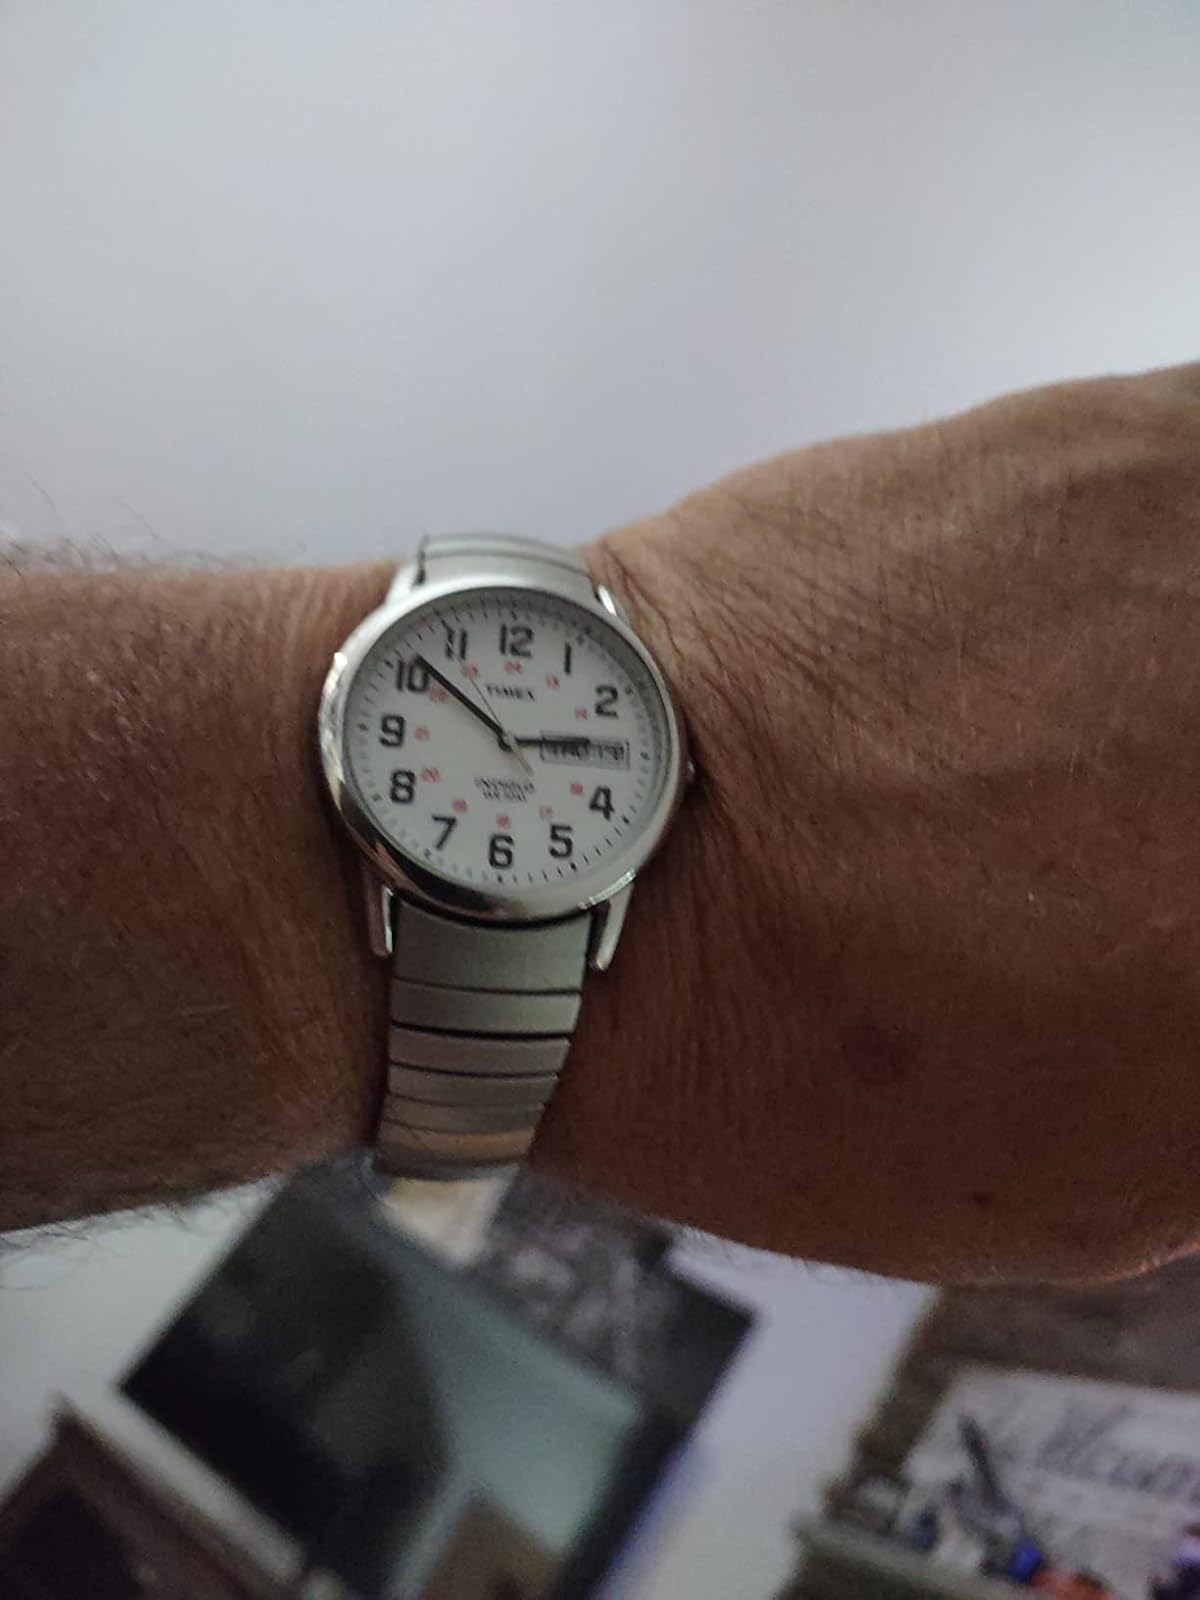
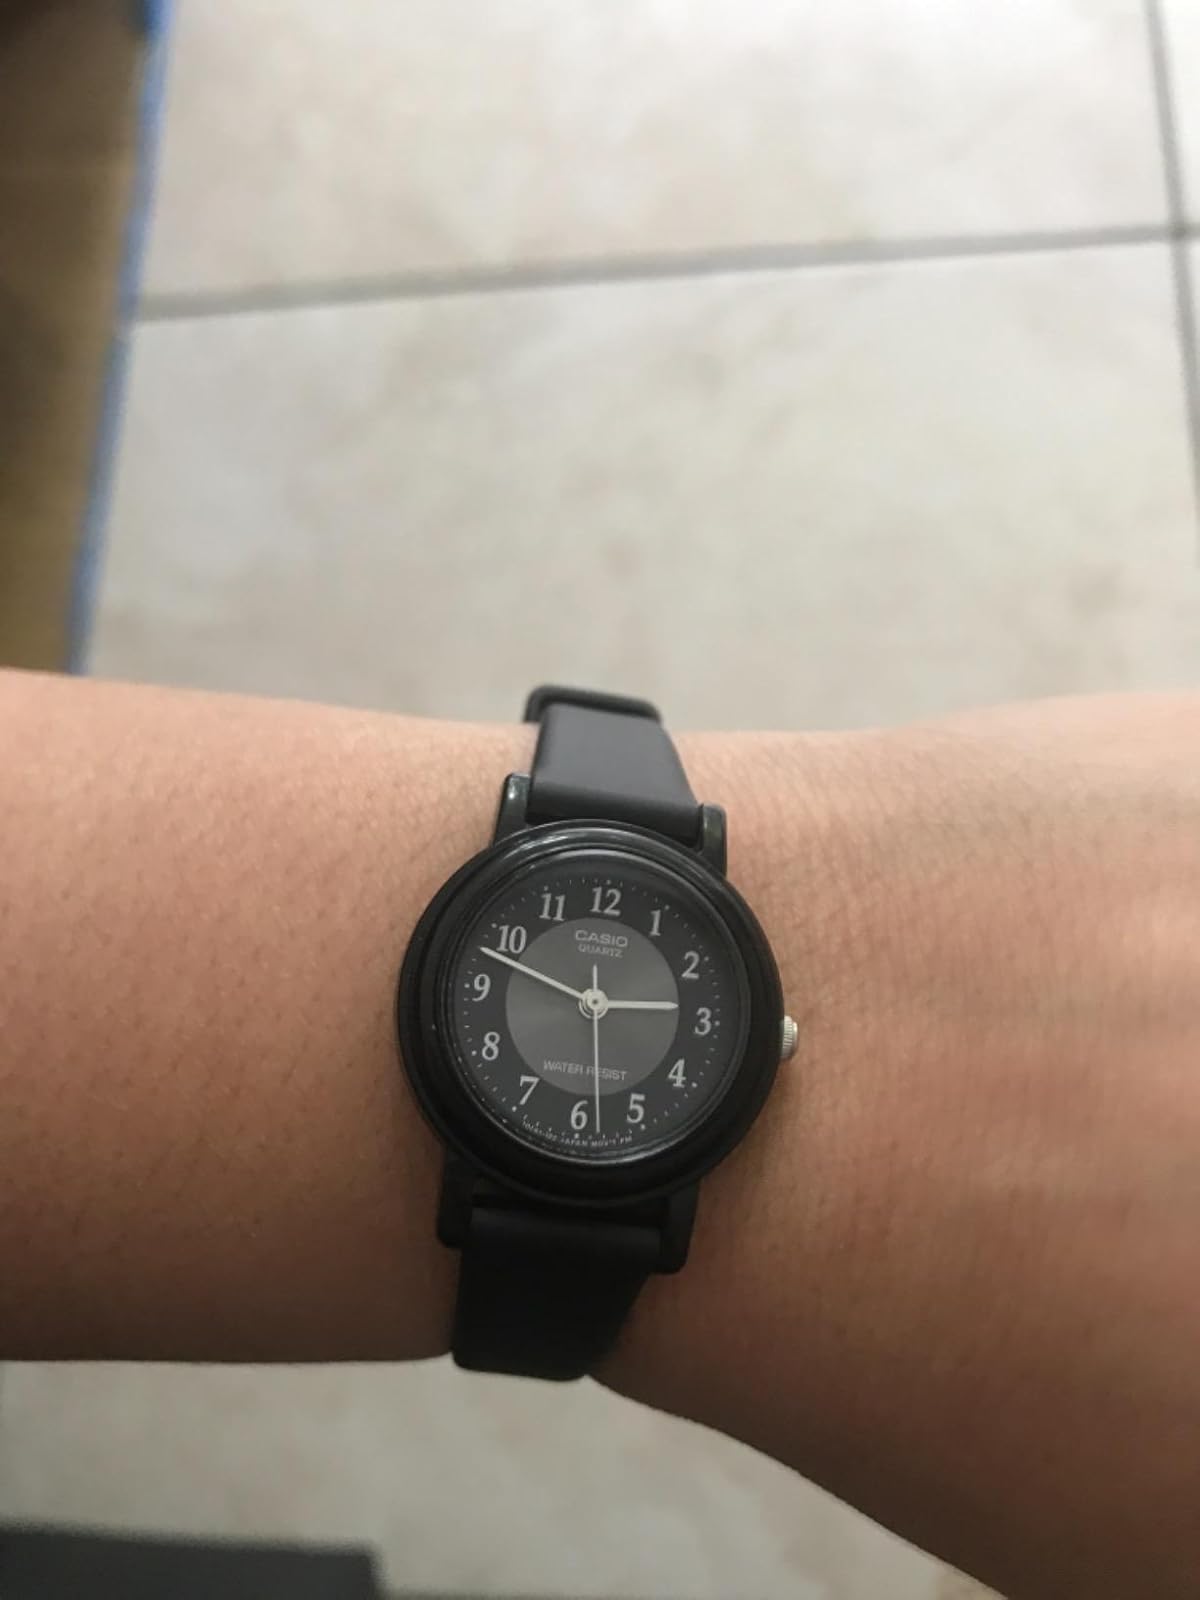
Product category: accessories_watch
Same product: no